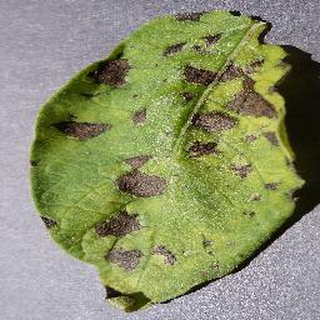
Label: potato_early_blight